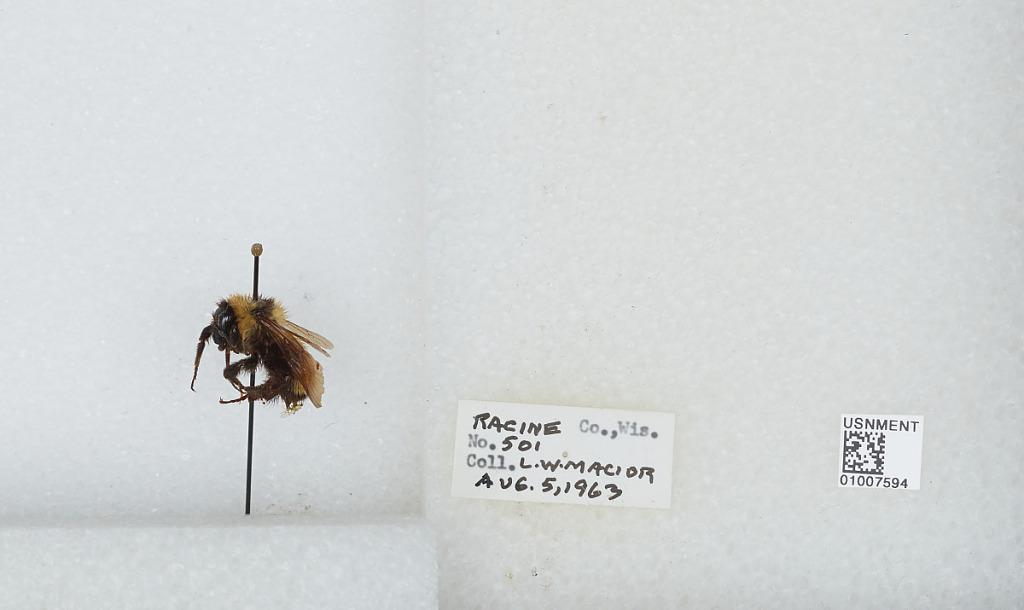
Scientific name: Bombus (Fervidobombus) fervidus fervidus (Fabricius)
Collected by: L. Macior
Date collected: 1963-8-5
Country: United States
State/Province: Wisconsin
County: Racine
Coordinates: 42.78, -87.76